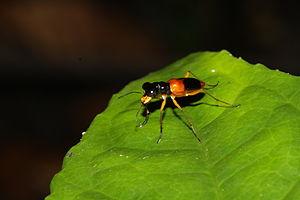
Les Cicindelinae forment une sous-famille d'insectes coléoptères de la famille des Carabidae. Les cicindèles sont des insectes prédateurs ayant la capacité de courir relativement vite. L'espèce la plus rapide, Cicindela hudsoni, originaire d'Australie, peut atteindre 9 km/h, soit environ 53,37 longueurs de corps par seconde. En 2005, on décomptait près de 2 600 espèces et sous-espèces de cicindèles à travers le monde. La plus grande diversité se retrouve dans les régions orientales et dans les régions néotropicales.